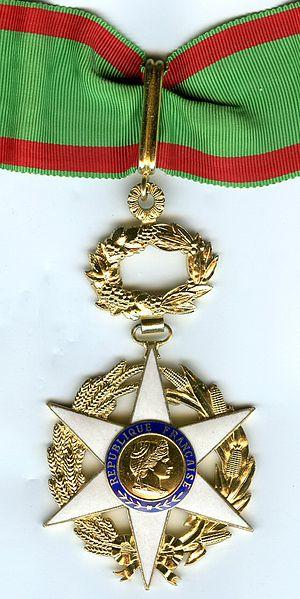
Commandeur de l'Ordre du Mérite Agricole (Avers) France
Justinien Clary dit le comte Clary, né le 20 avril 1860 à Paris où il meurt le 14 juin 1933, est un champion de tir français connu également pour avoir présidé le Comité olympique français de 1913 à 1933 et le comité d'organisation des Jeux Olympiques de Paris en 1924.
L’ordre du Mérite agricole est un ordre honorifique français institué le 7 juillet 1883 par le ministre de l'Agriculture, Jules Méline, pour récompenser les services rendus à l'agriculture.
Les ordres, décorations et médailles de la France comprennent un système par lequel les citoyens, civils et militaires français sont récompensés pour leur courage, leur réussite ou pour services rendus. Il comprend les ordres honorifiques, les décorations, à titre civil ou militaire et les médailles.